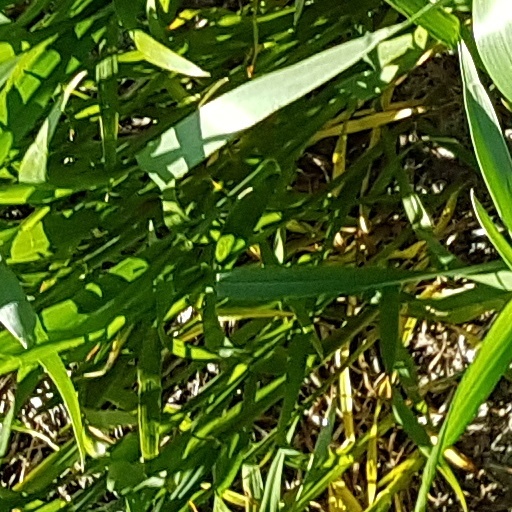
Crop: wheat